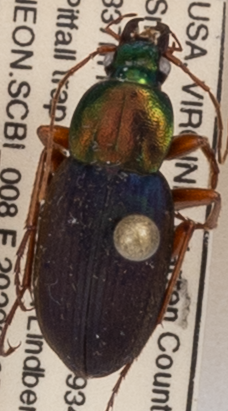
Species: Chlaenius emarginatus
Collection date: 2022-08-25
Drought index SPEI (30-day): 1.082
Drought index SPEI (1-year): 0.9
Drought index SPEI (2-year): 0.8